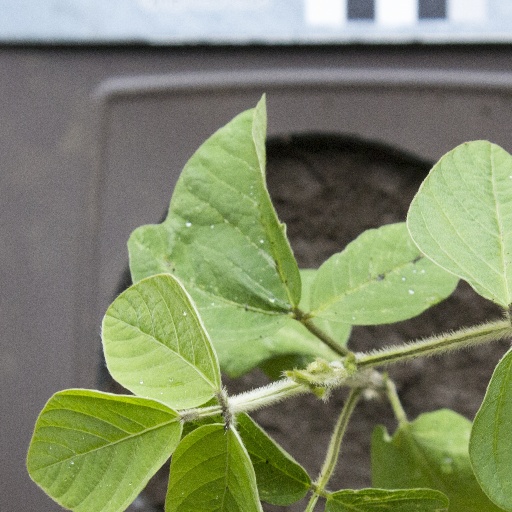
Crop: soybean